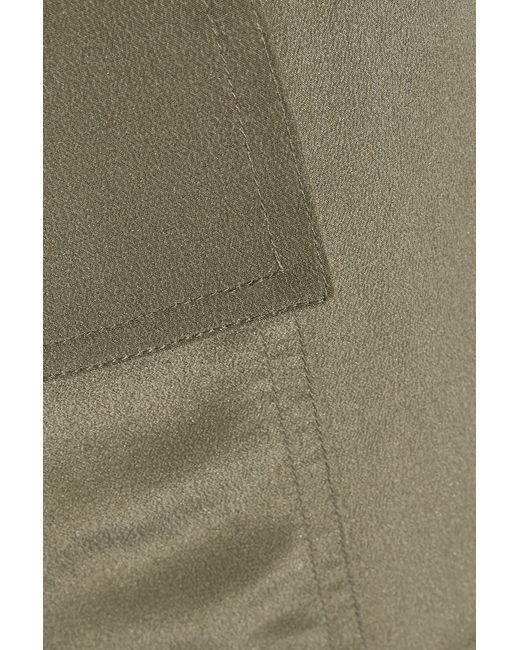
beige Cordhose mit Gesäßtaschen